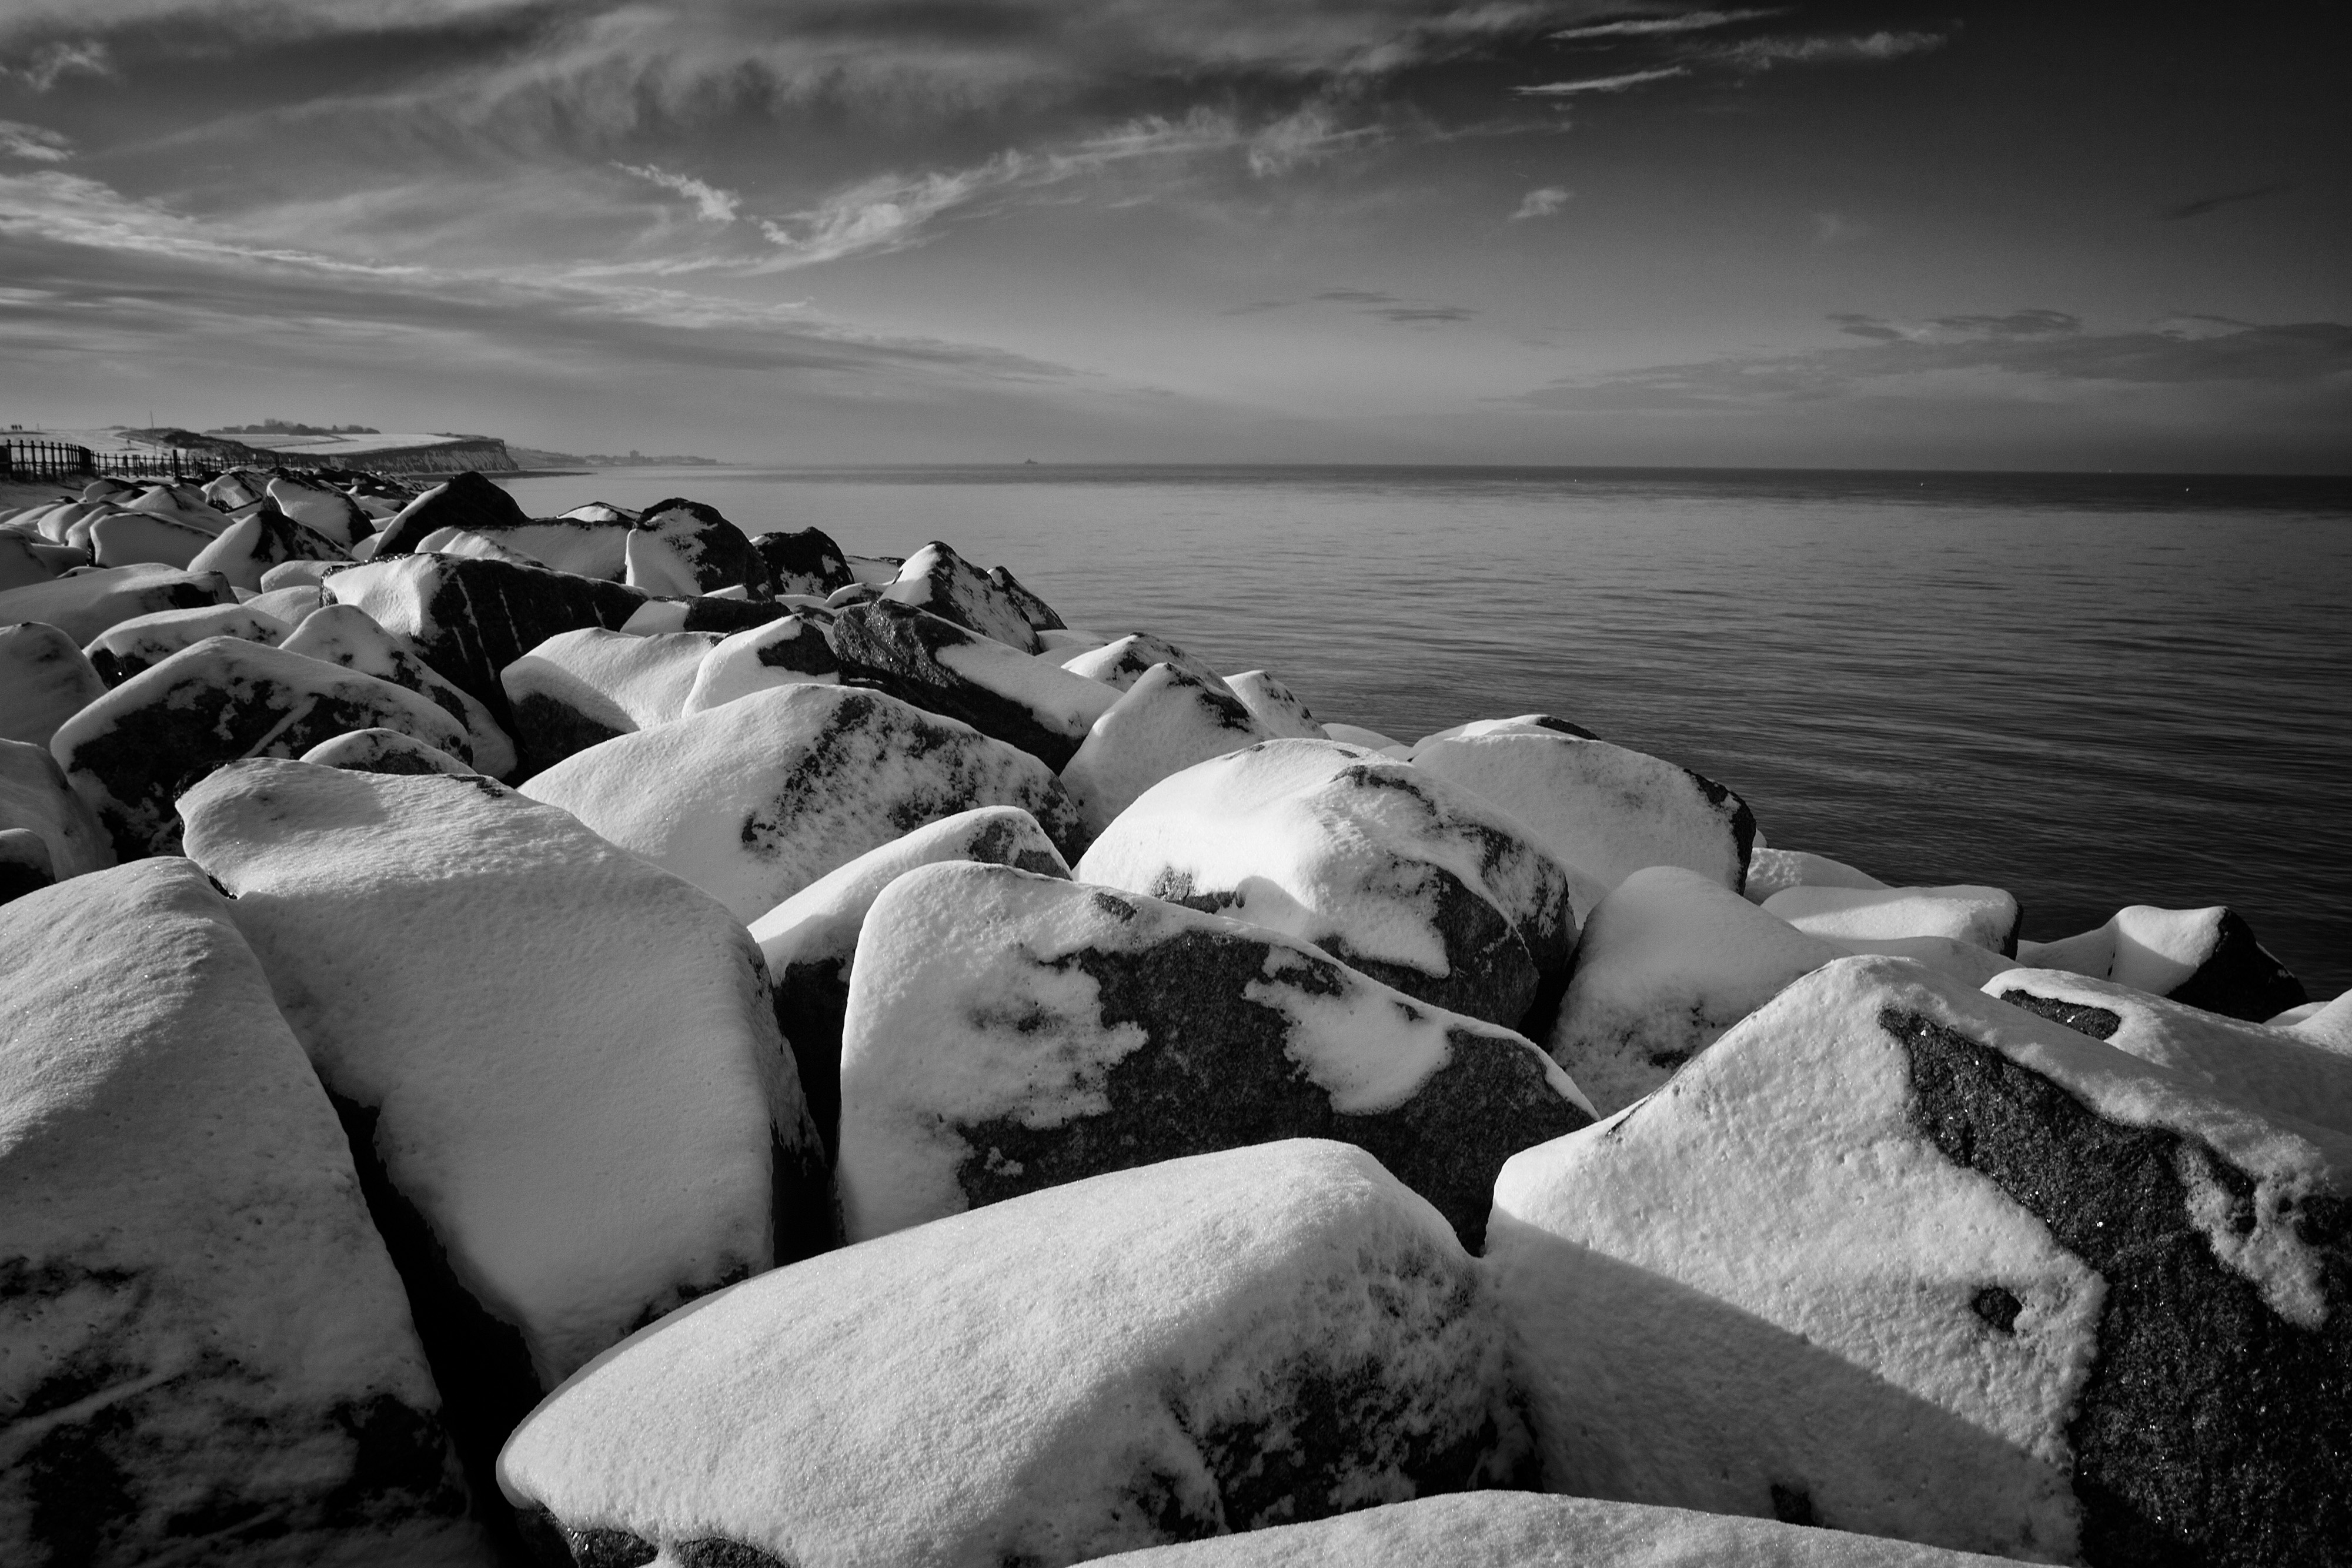
sea, black and white, rock, monochrome photography, monochrome, ocean, horizon, photography, sky, calm, stock photography, breakwater, coast, style